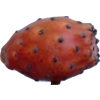
Label: cactus_fruit_red